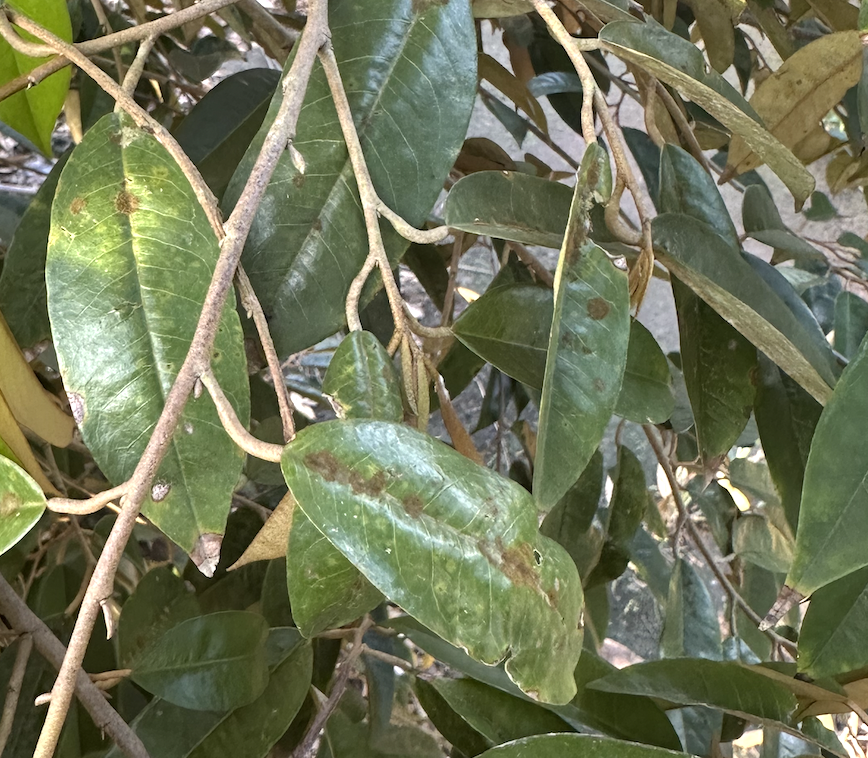
Label: stem_blight